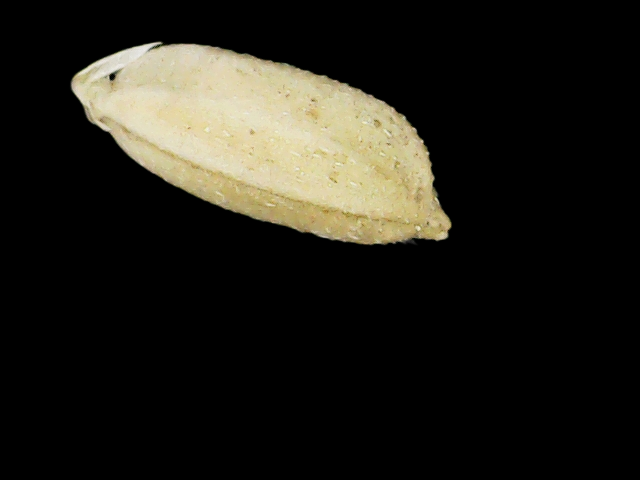
Rice variety: Bd33